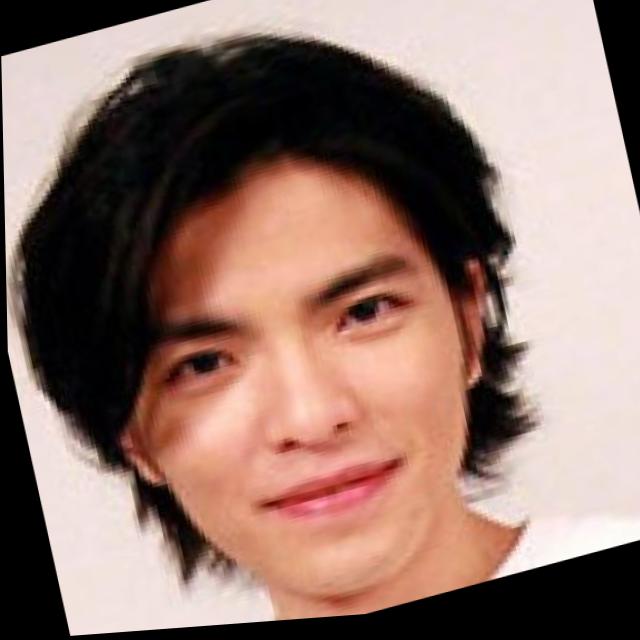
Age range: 21-44